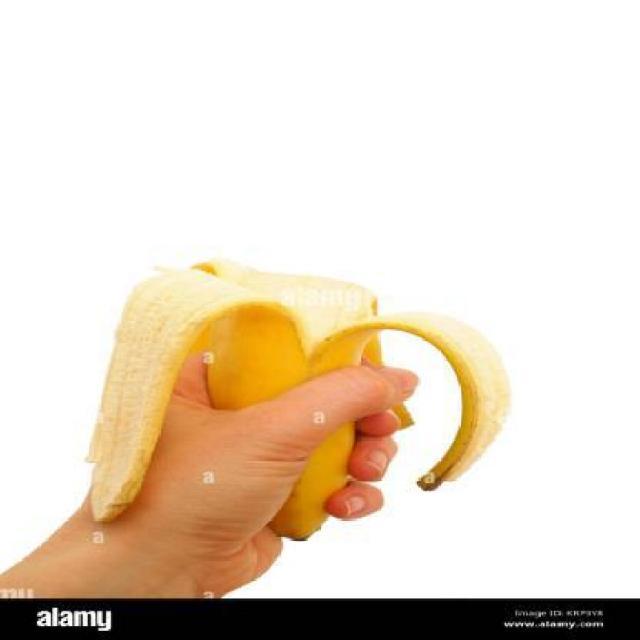
Label: bananas